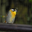
Label: bird